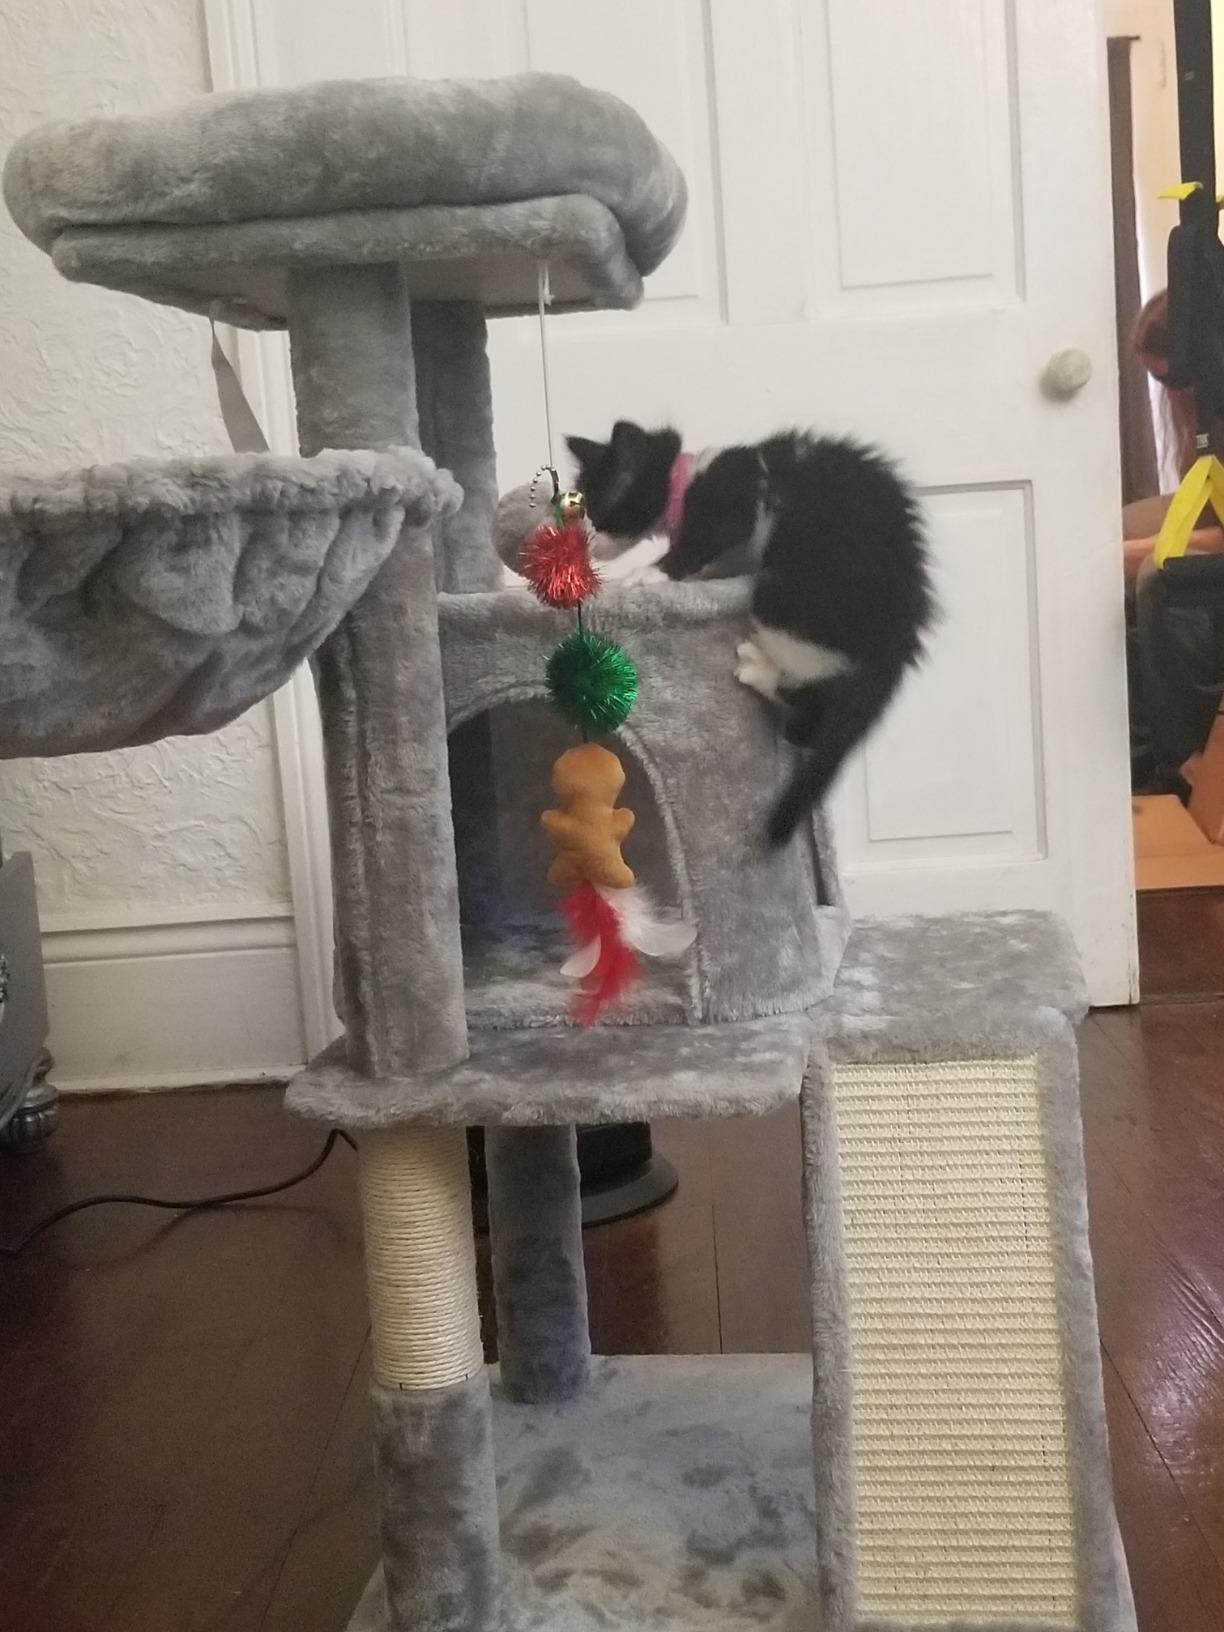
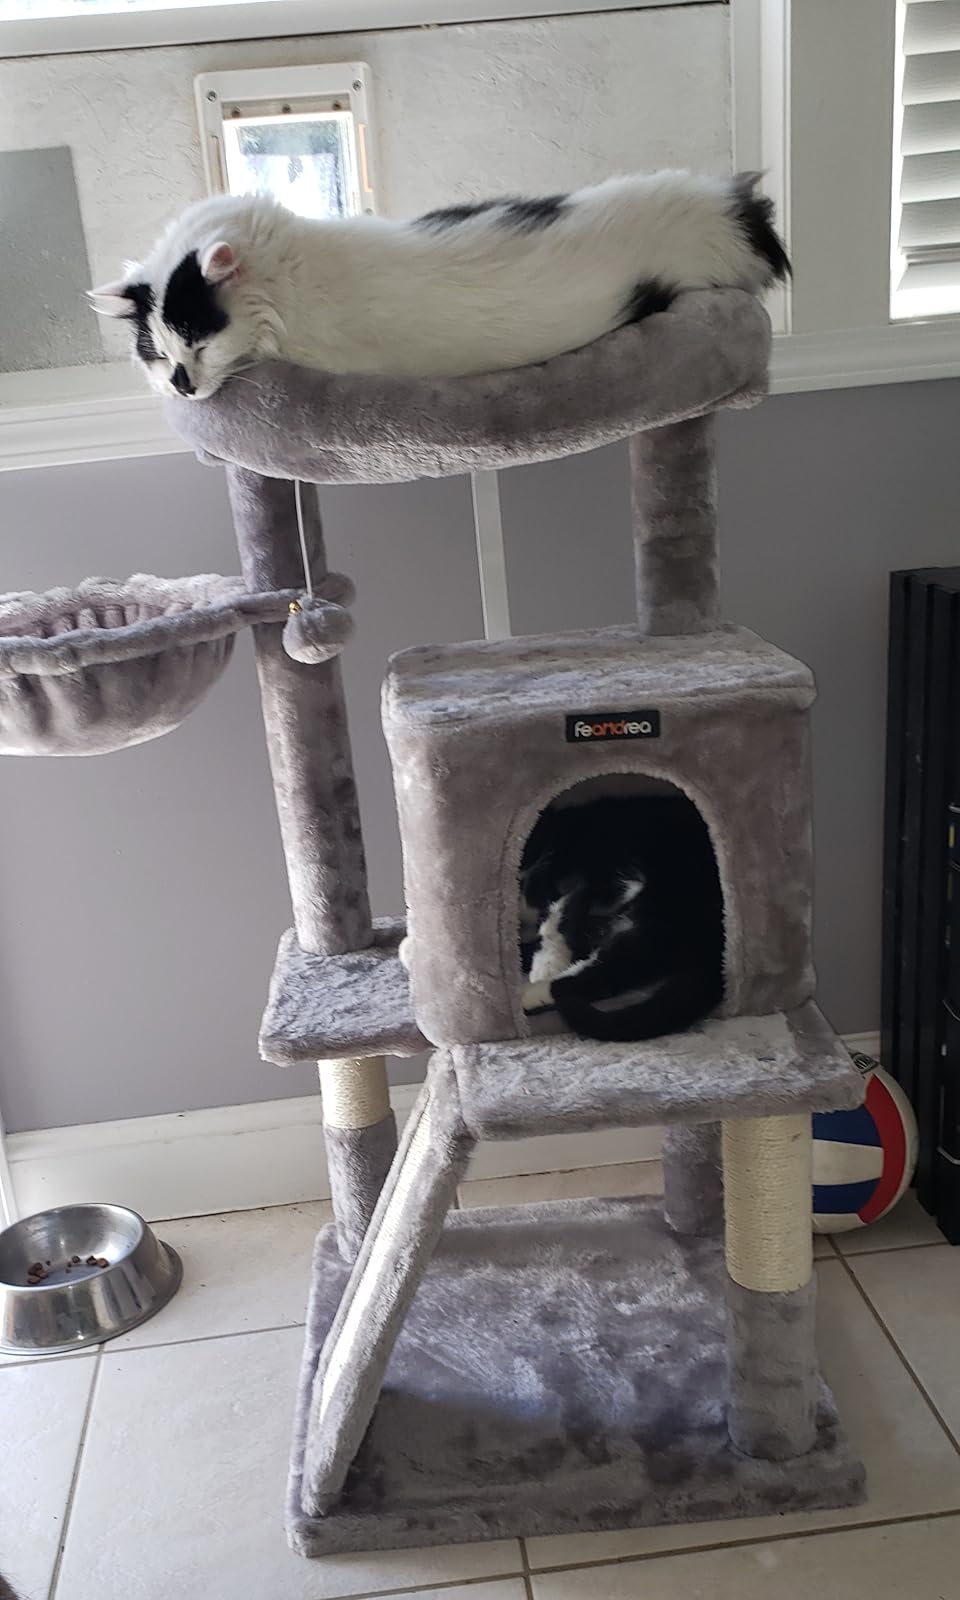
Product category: items_cat tree
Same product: yes